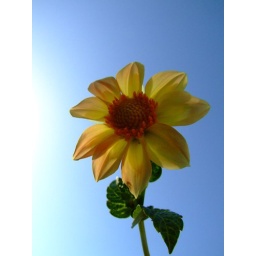
yellow flower against blue sky background